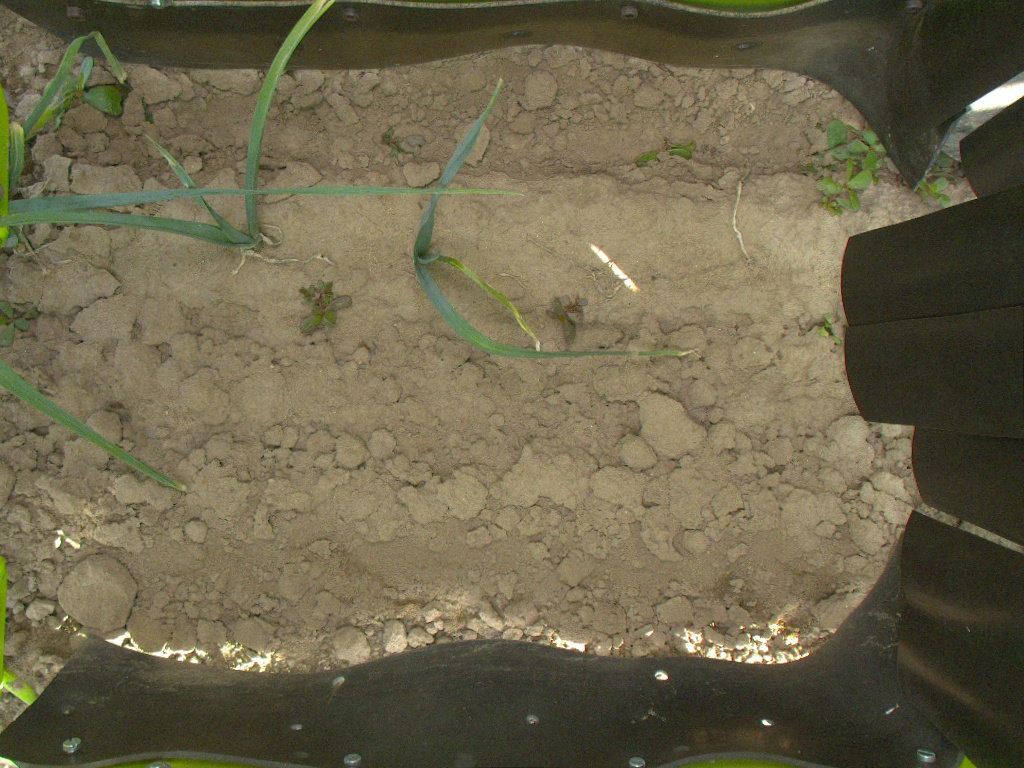
Crop: leek
Objects: leek, leek, stem_leek, stem_leek